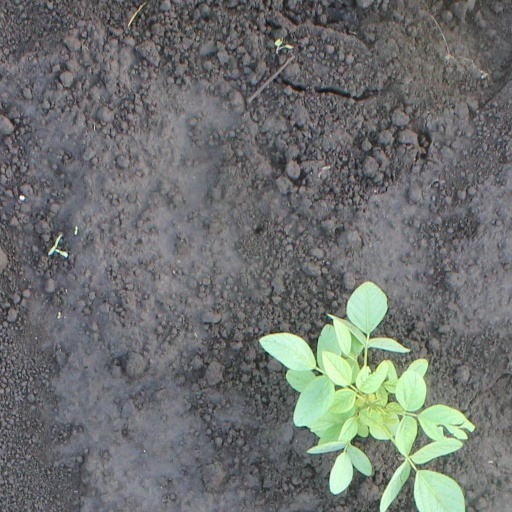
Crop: soybean